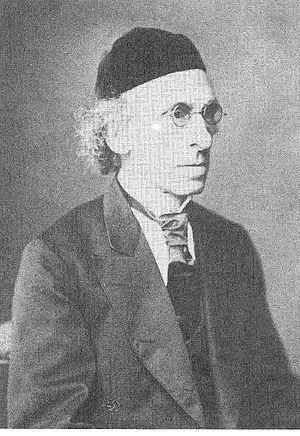
Ludwig Philippson est un rabbin allemand.